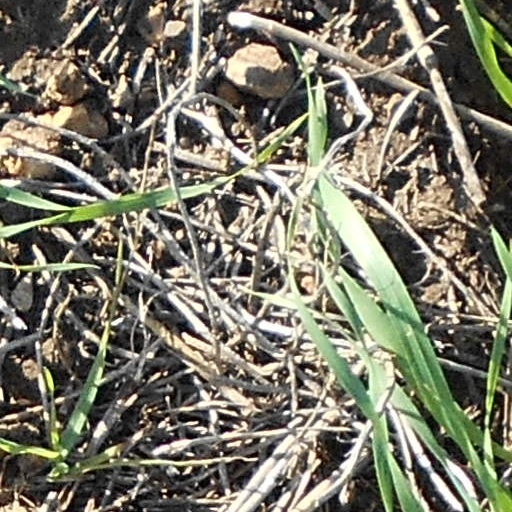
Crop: wheat